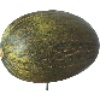
Label: melon_piel_de_sapo